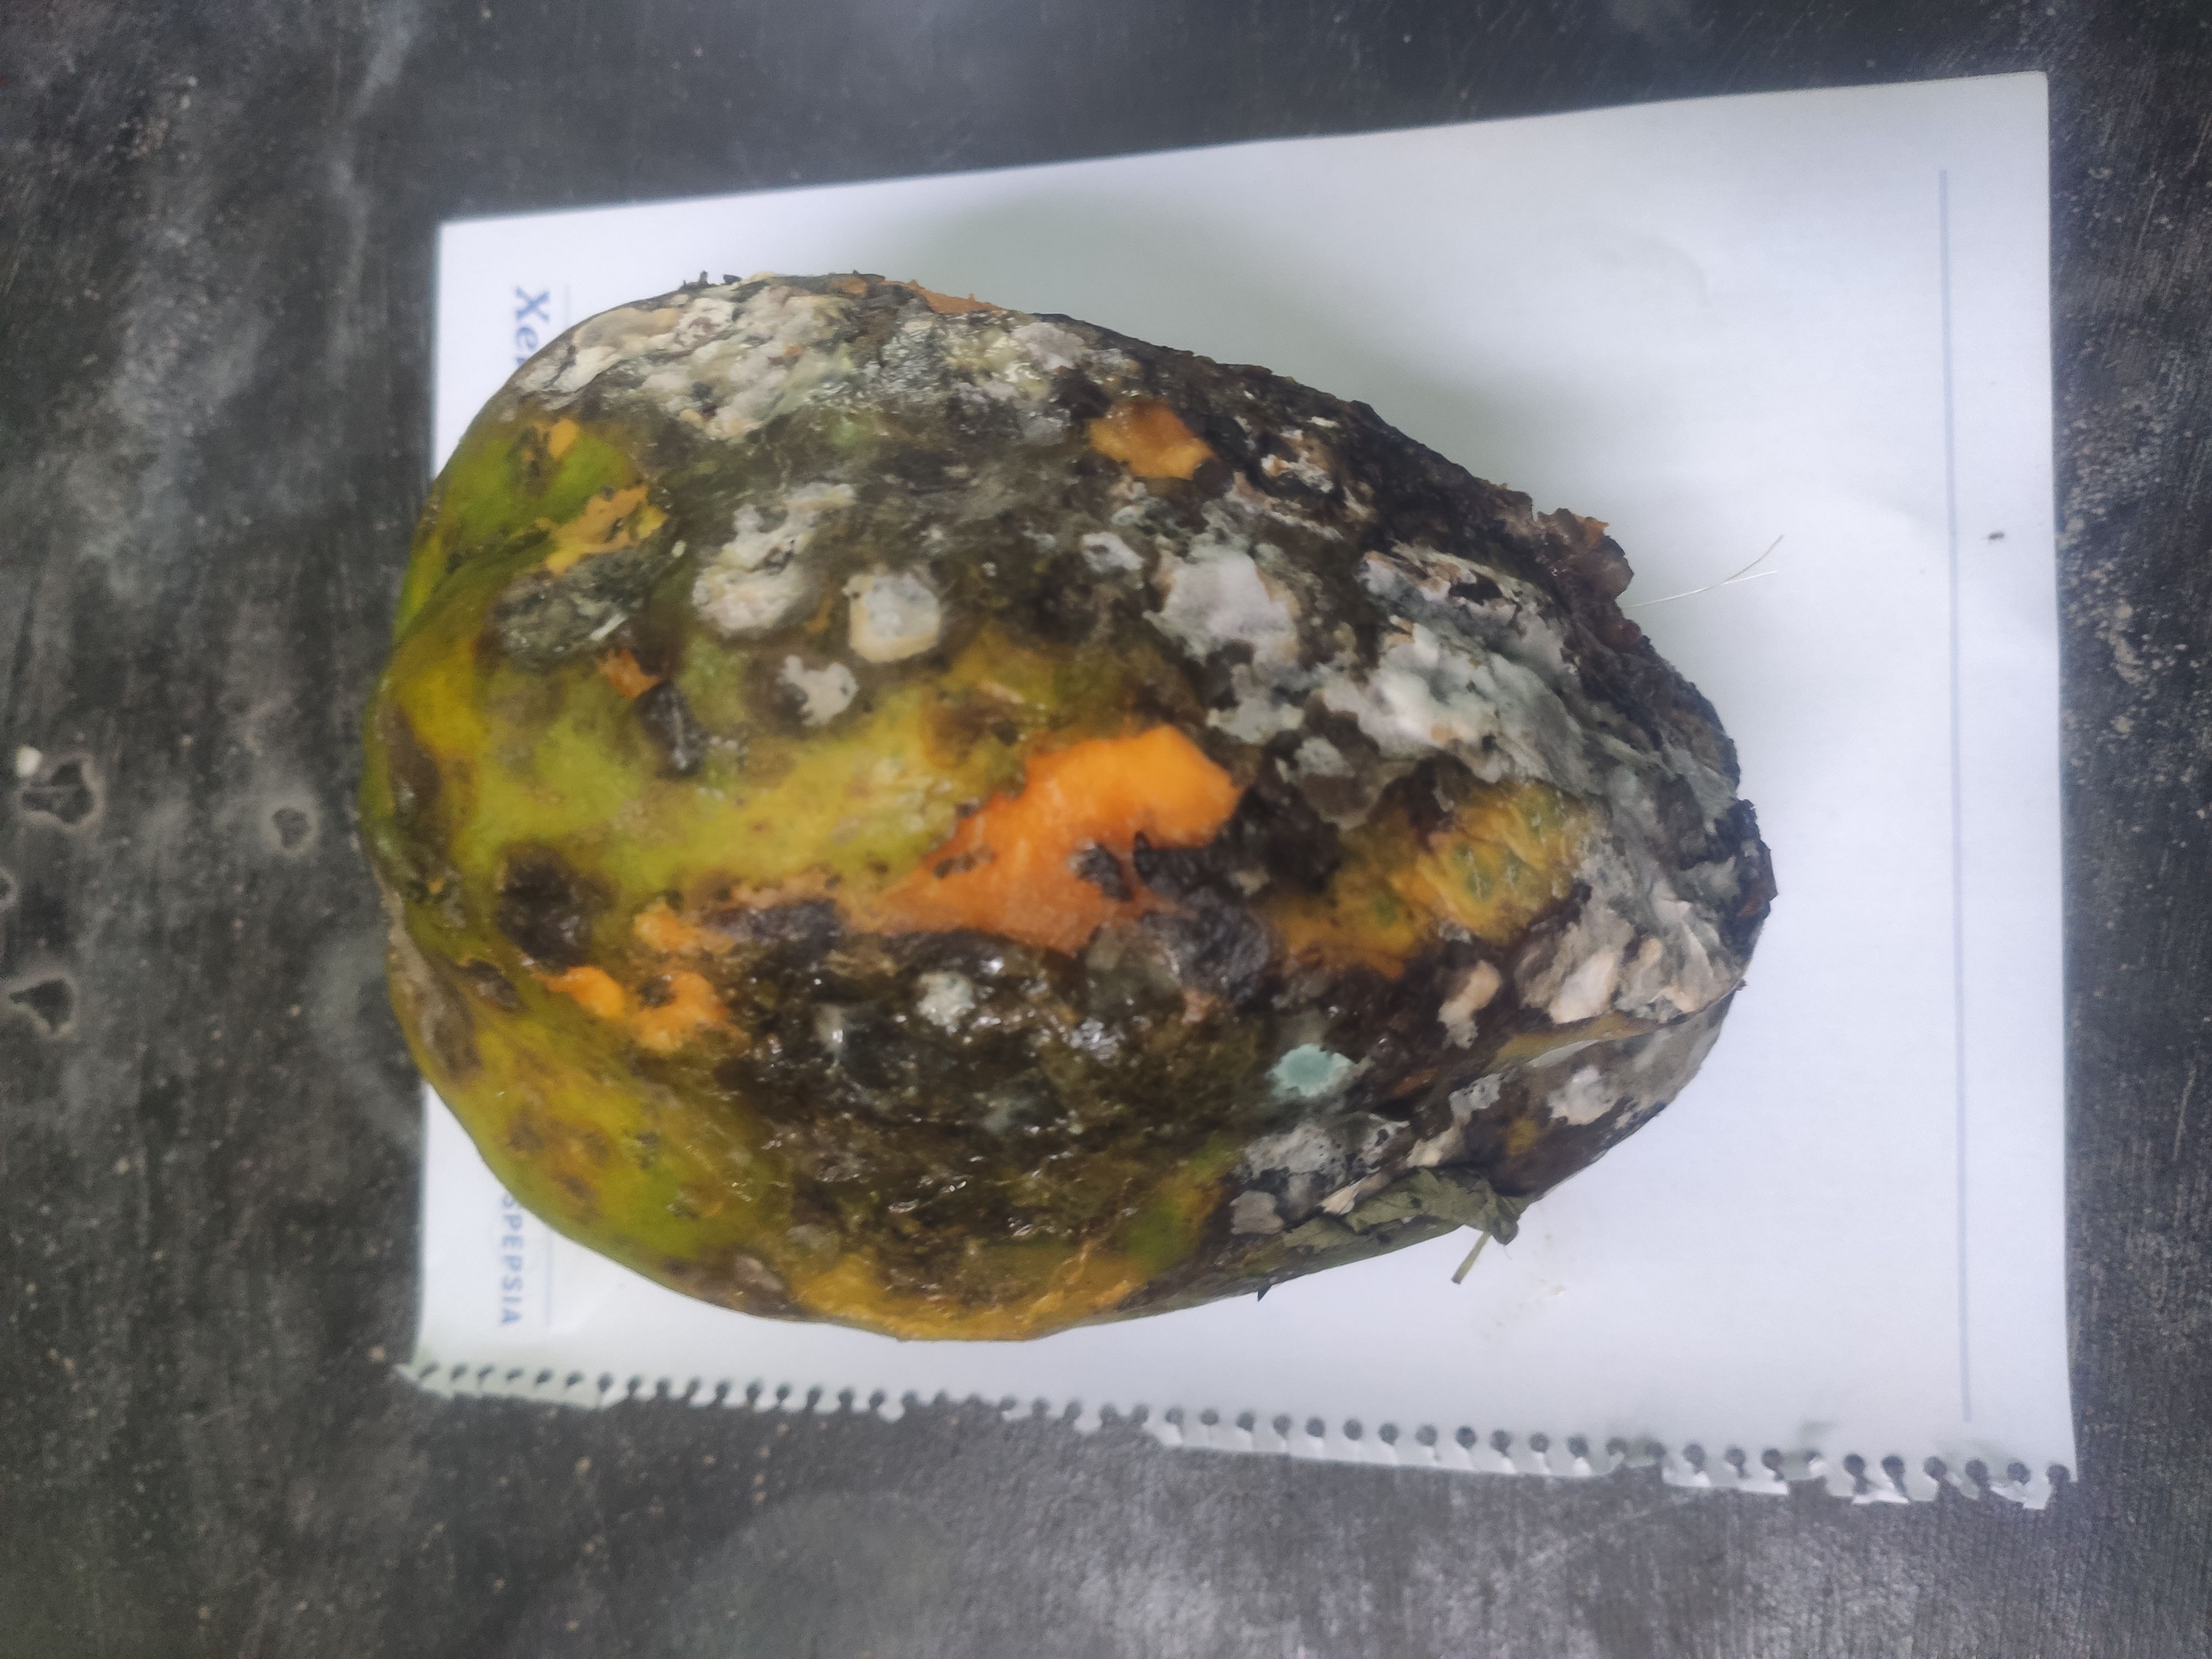
Fruit: papayas
Grade: 3rd-grade